Mizuame
Also known as:
de - German: Mizuame
es - Spanish: Mizuame
fa - Persian: میزوآمه
fr - French: Mizuame
ja - Japanese: 水飴
pa - Punjabi: ਮਿਜ਼ੂਆਮੇ
pl - Polish: Mizuame
sq - Albanian: Mizuame
zh - Chinese: 水飴
Category: sweetener (syrup)
Cuisine: Japanese
Associated cuisines: Japanese
Area: Japan
Countries: Japan
Region: Eastern Asia

A clear, thick, sticky liquid, it is made by converting starch to sugars. Some are produced in a very similar fashion to corn syrup and are very similar in taste. Two methods are used to convert the starches to sugars. The traditional method is to take glutinous rice mixed with malt, and let the natural enzymatic process take place, converting the starch to syrup which consists mainly of maltose. The second and more common method is acid hydrolysis of potato starch or sweet potato starch by adding acid, such as hydrochloric, sulfuric or nitric acids, to make glucose syrup. If done by the first method, the final product is considered more flavorful than the acid version.

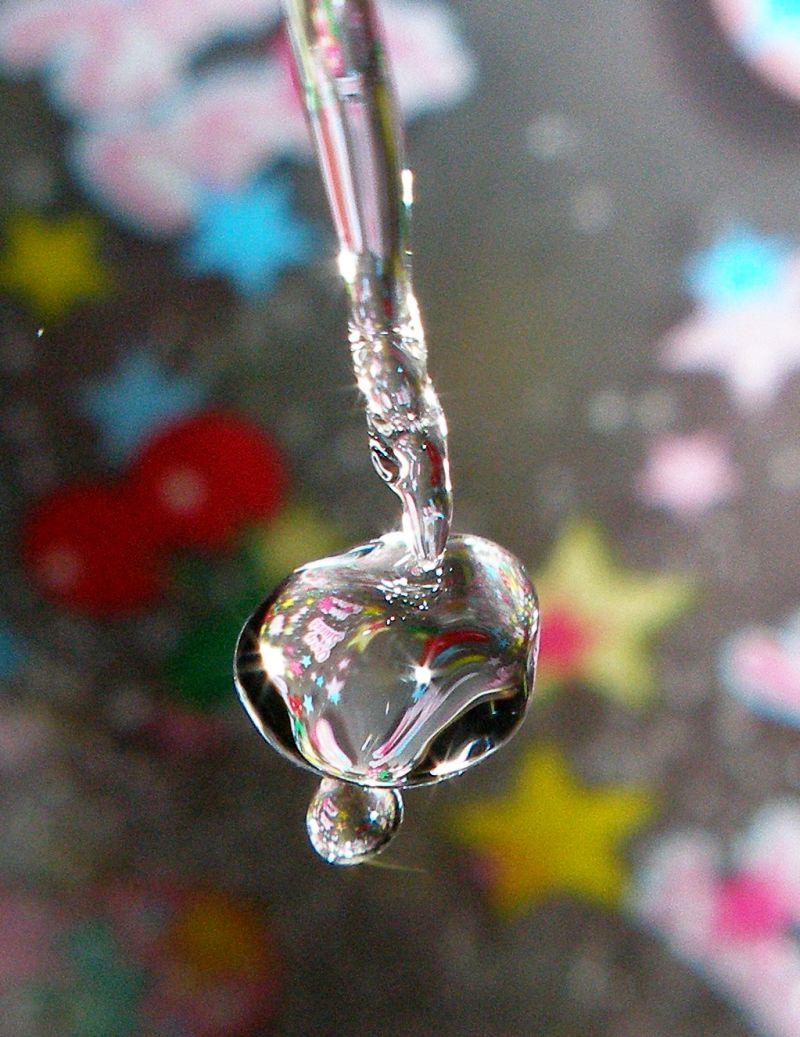